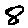
Label: 8